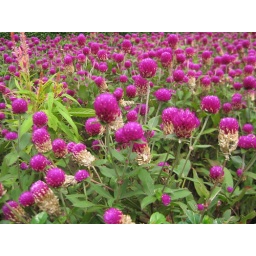
I saw this flower in Macau, the ground is covered by this countless flower. It's look like a &amp;quot;purple sea&amp;quot;.